Neutral Nations Supervisory Commission

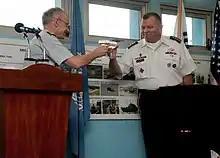
Swiss NNSC delegate, Maj. Gen. Jean-Jacques Joss, with USFK Commander, Gen. James D. Thurman, at a 58th armistice anniversary event

On 1 August 1953, the first Swiss NNSC delegation, consisting of 96 members, arrived, expanding to about 150 within a few months to assist with monitoring, according to a "Stars and Stripes" report. After the Inspection Team had been disbanded, the delegation was reduced to 14 members. In subsequent years, the delegation was successively reduced to the current size of five. Currently the head of delegation, chosen from the Ministry of Defence or Ministry of Foreign Affairs, is on assignment for three to five years. Four reserve military officers assist on one to two year assignments.